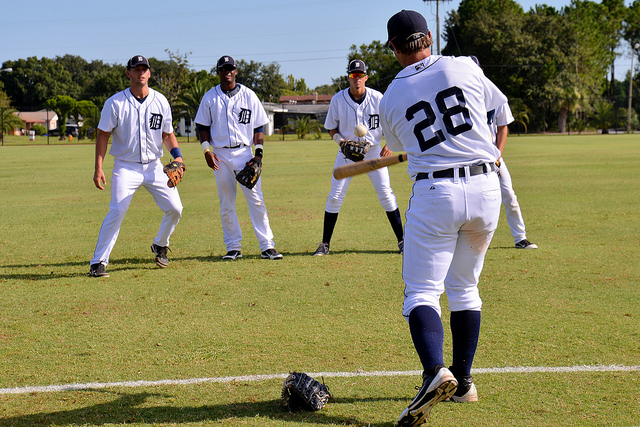
các cầu thủ bóng chày đứng cạnh nhau ở trên sân vào ban ngày